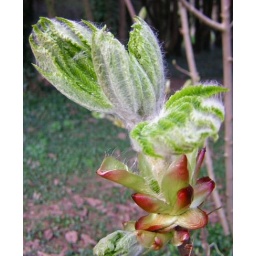
A young chestnut tree near the bird table, amazingly sticky and furry!